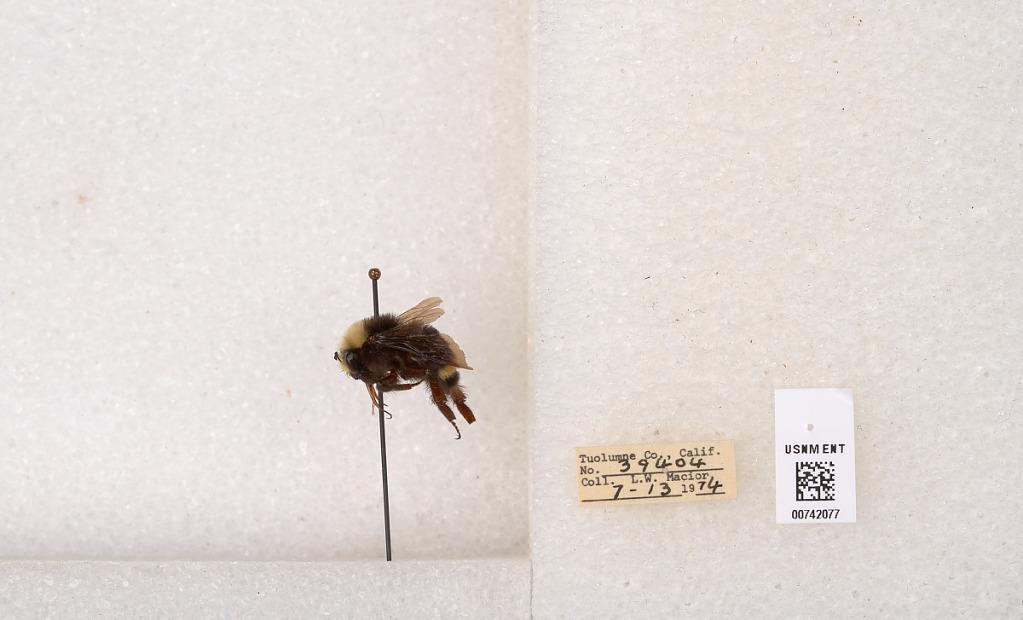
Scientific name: Bombus (Pyrobombus) vosnesenskii Radoszkowski
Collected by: L. Macior
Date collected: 1974-7-13
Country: United States
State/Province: California
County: Tuolumne
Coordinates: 37.9712, -120.228